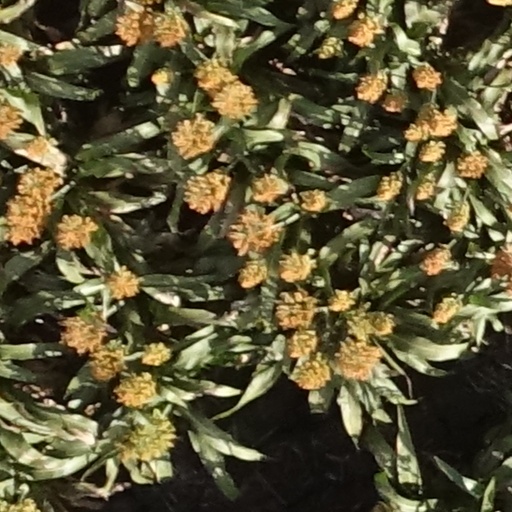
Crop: sorghum